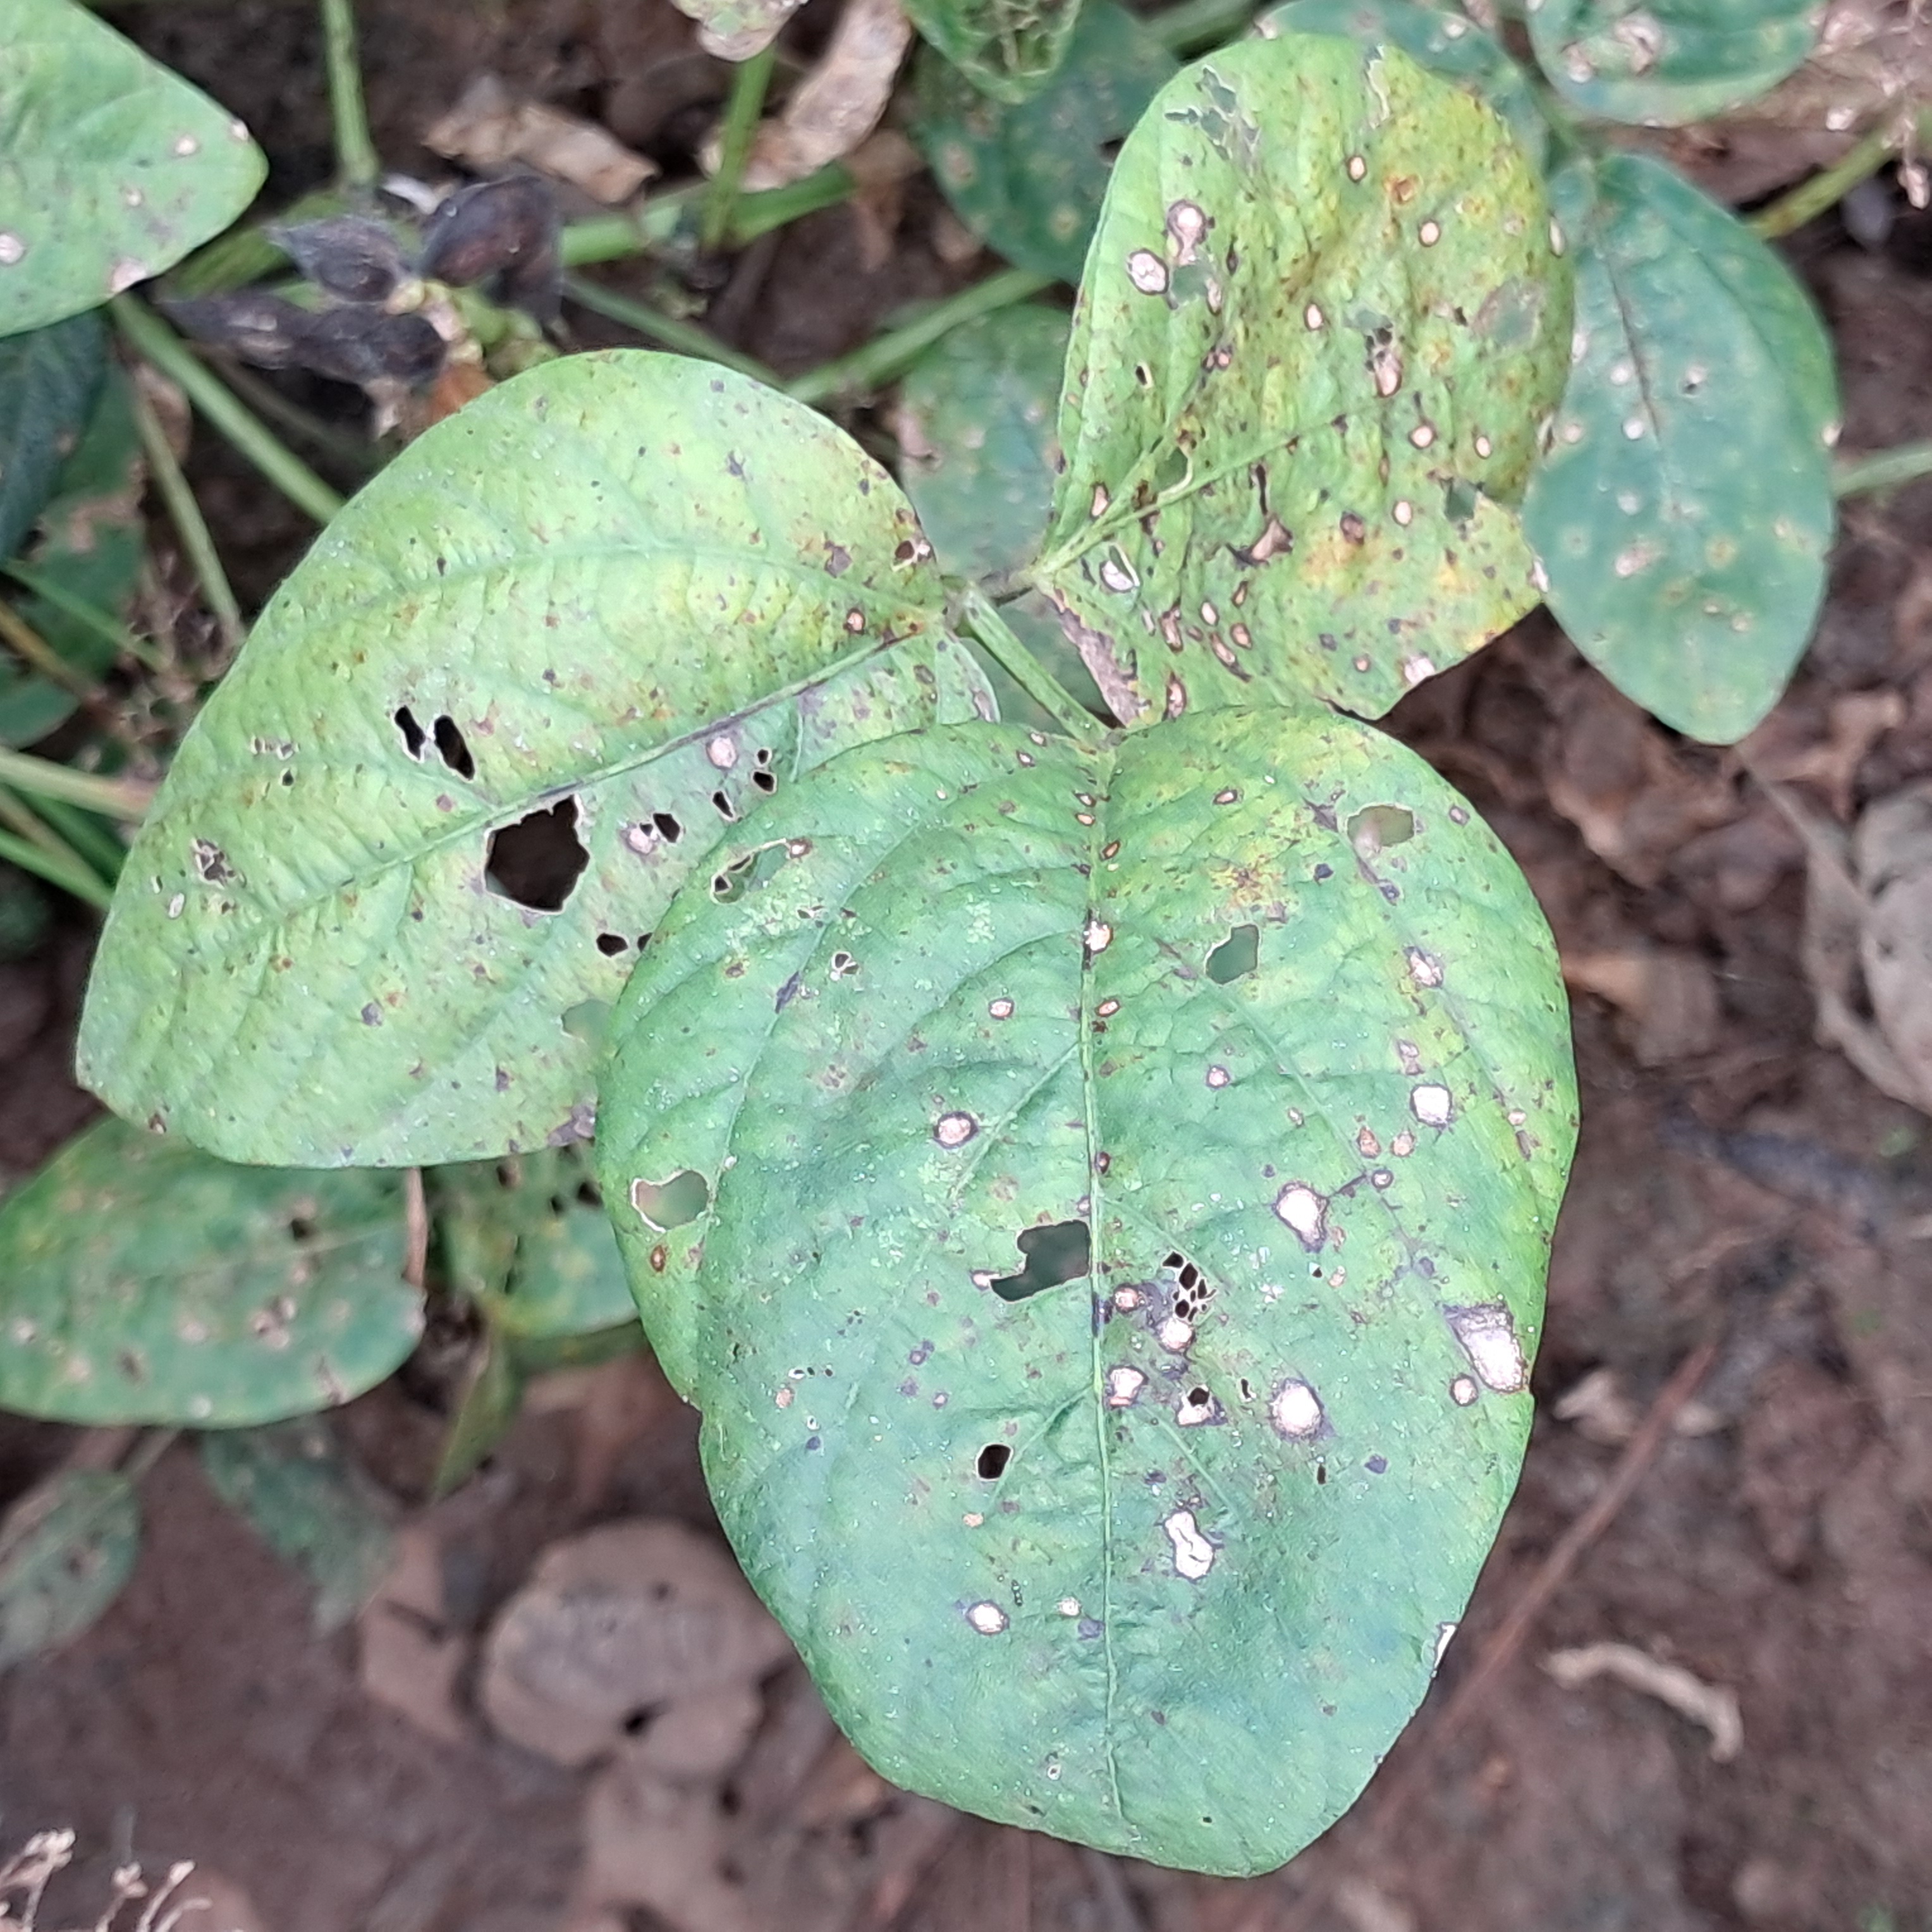
Label: Frog_Leaf_Eye